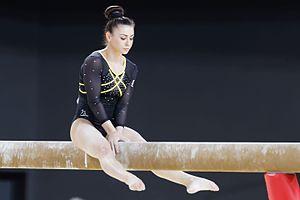
Championnats d'Europe de gymnastique artistique 2015. Poutre.